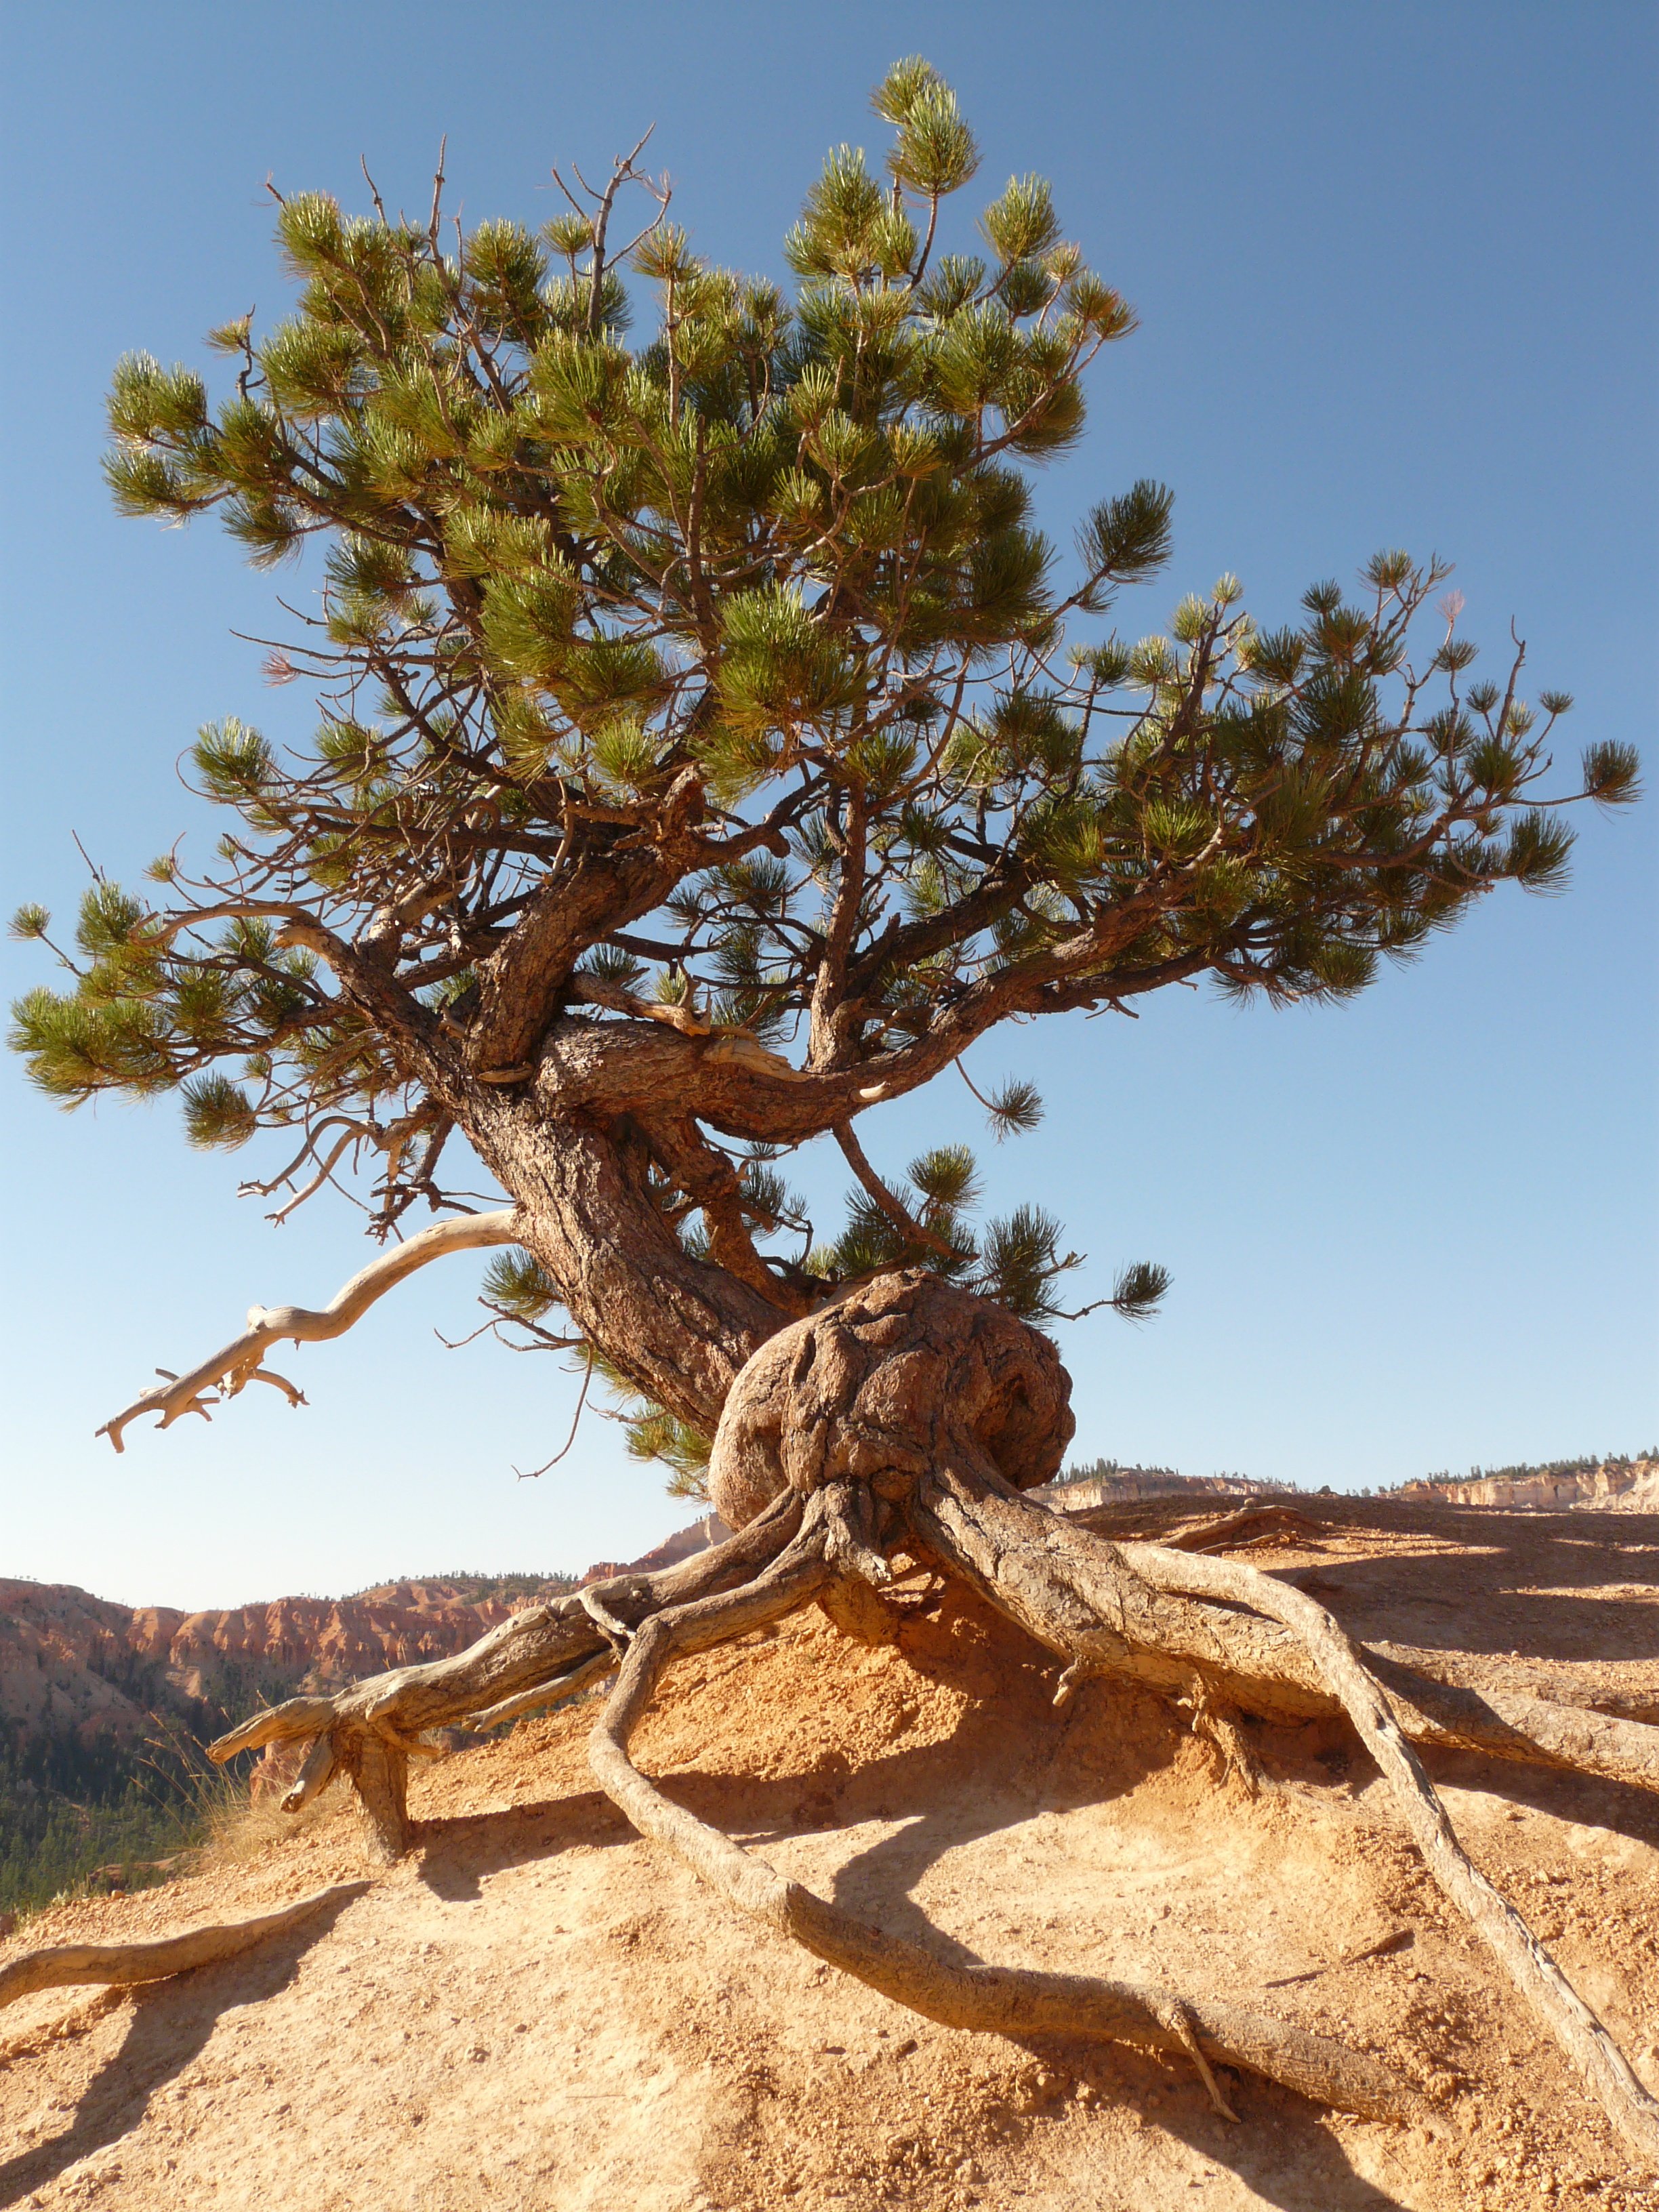
tree, nature, rock, plant, wood, arid, stone, dry, pine, soil, lonely, savanna, root, loneliness, tree root, ecosystem, drought, individually, flowering plant, woody plant, land plant